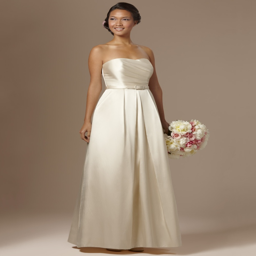
since when did clothing business start selling wedding gowns ... love the details on this gown .